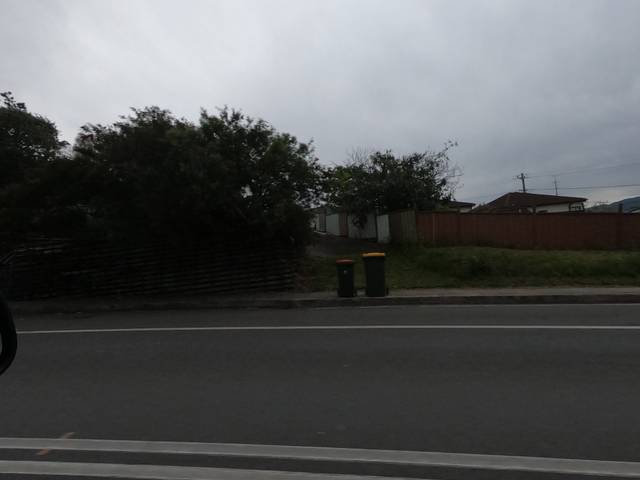
Region: Australia
Coordinates: -34.469, 150.872